Samuel Cocking

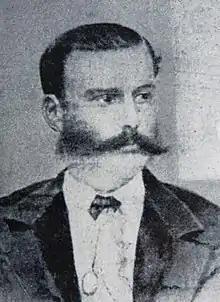
Samuel Cocking.

Samuel Cocking (19 March 1845 in Camberwell London – 26 February 1914 in Yokohama, Japan) was a merchant in Yokohama arriving in 1869, shortly after the . Although he was born in Ireland, he moved with his parents to Australia at a young age and grew up mostly in Melbourne. In Japan he is known for the large greenhouse and gardens that he developed in Enoshima that bears his name.